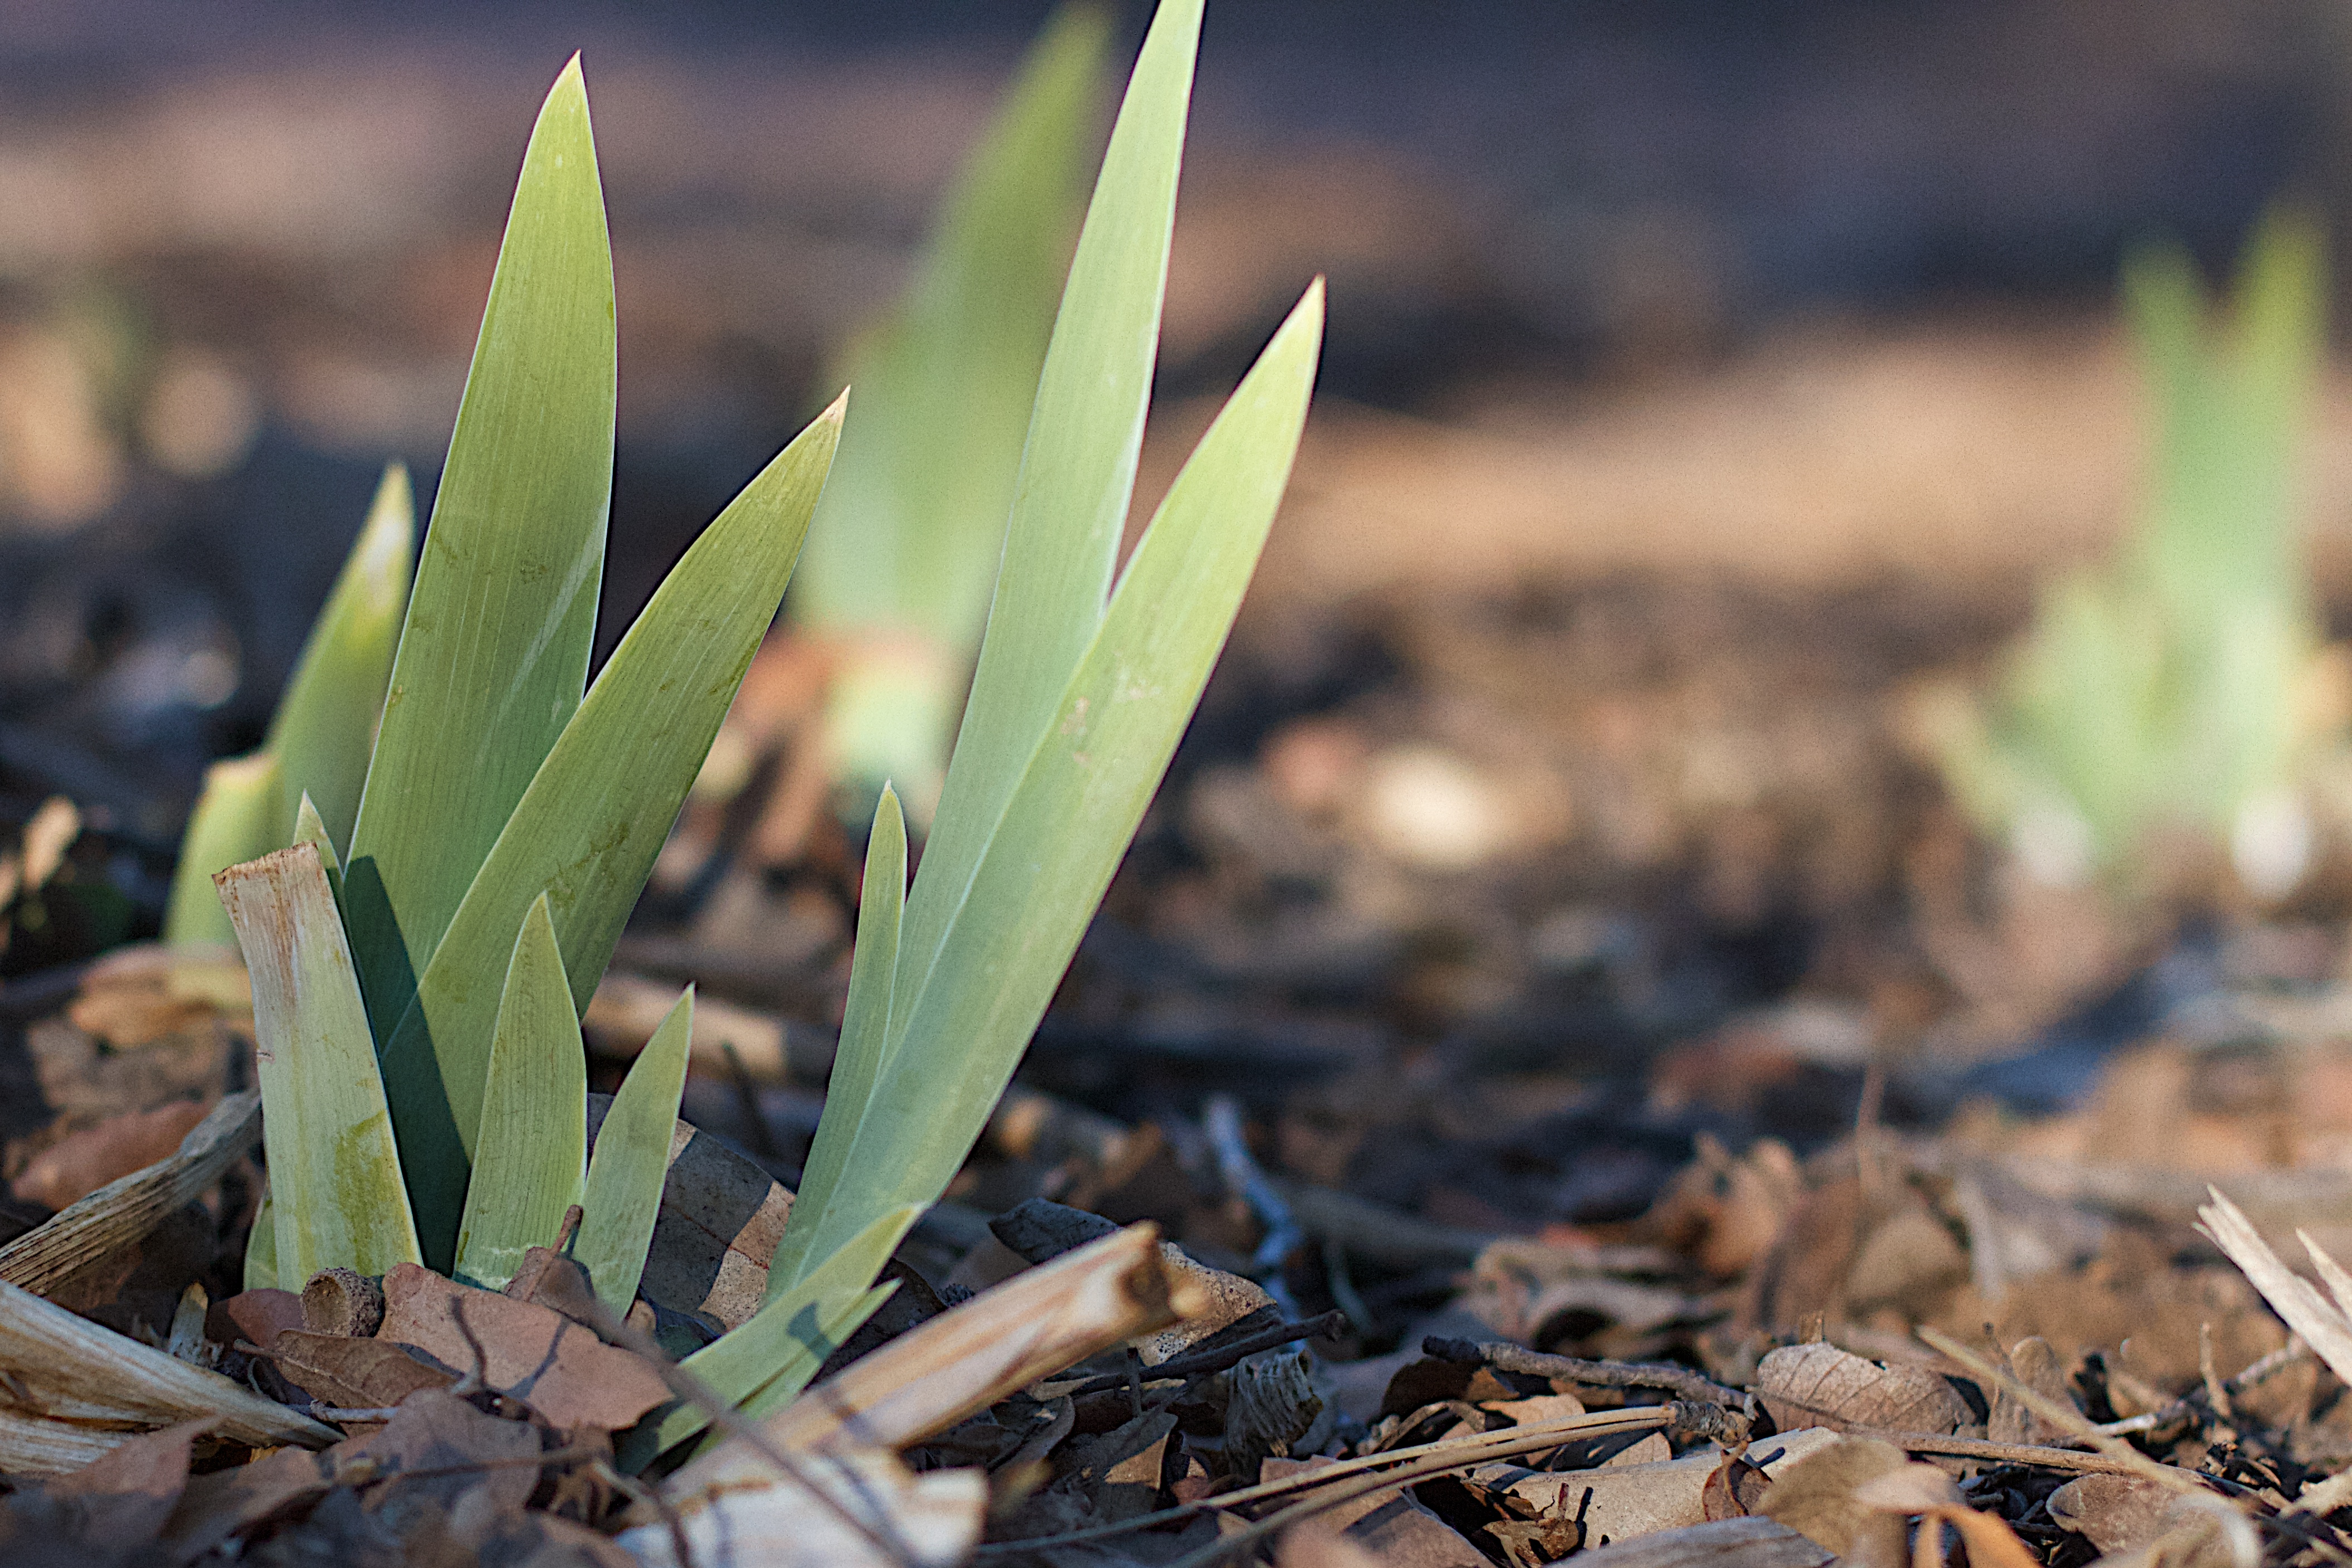
nature, grass, plant, leaf, flower, soil, botany, flora, wildflower, close up, macro photography, flowering plant, grass family, plant stem, land plant